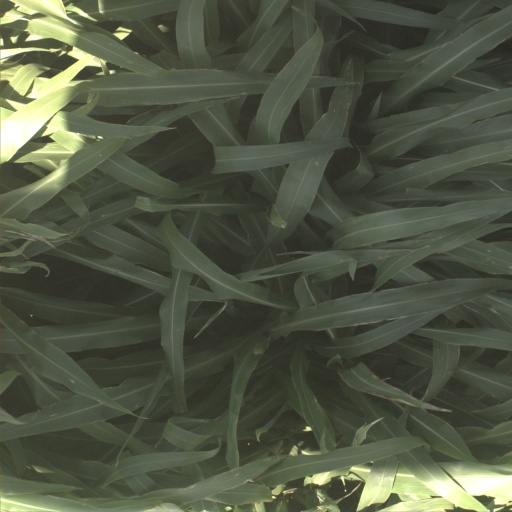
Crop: sorghum